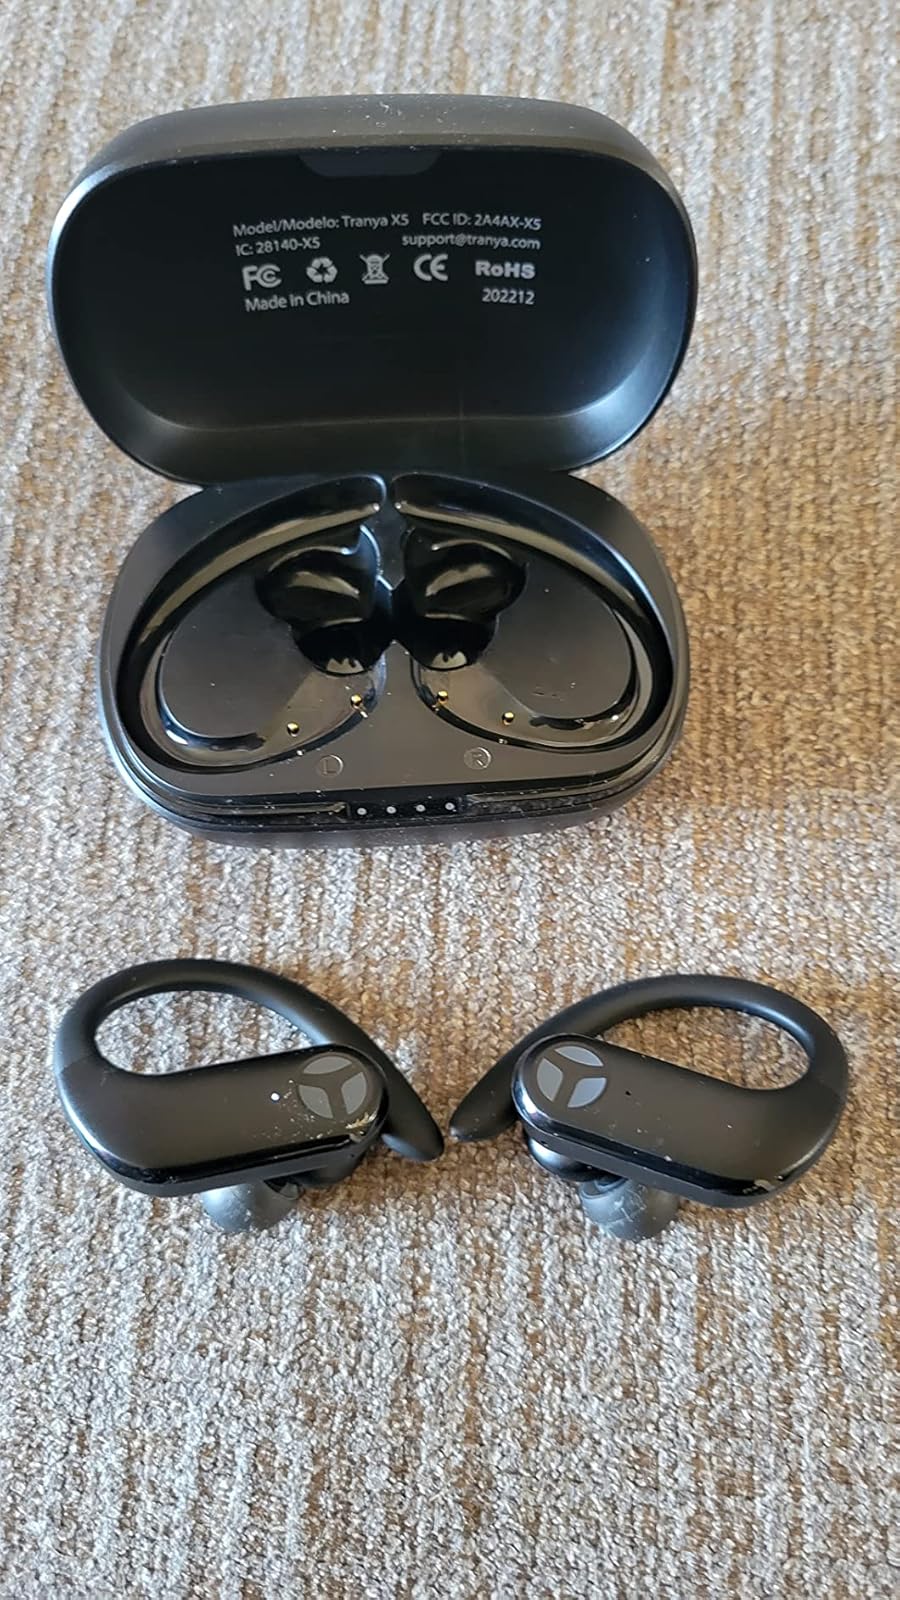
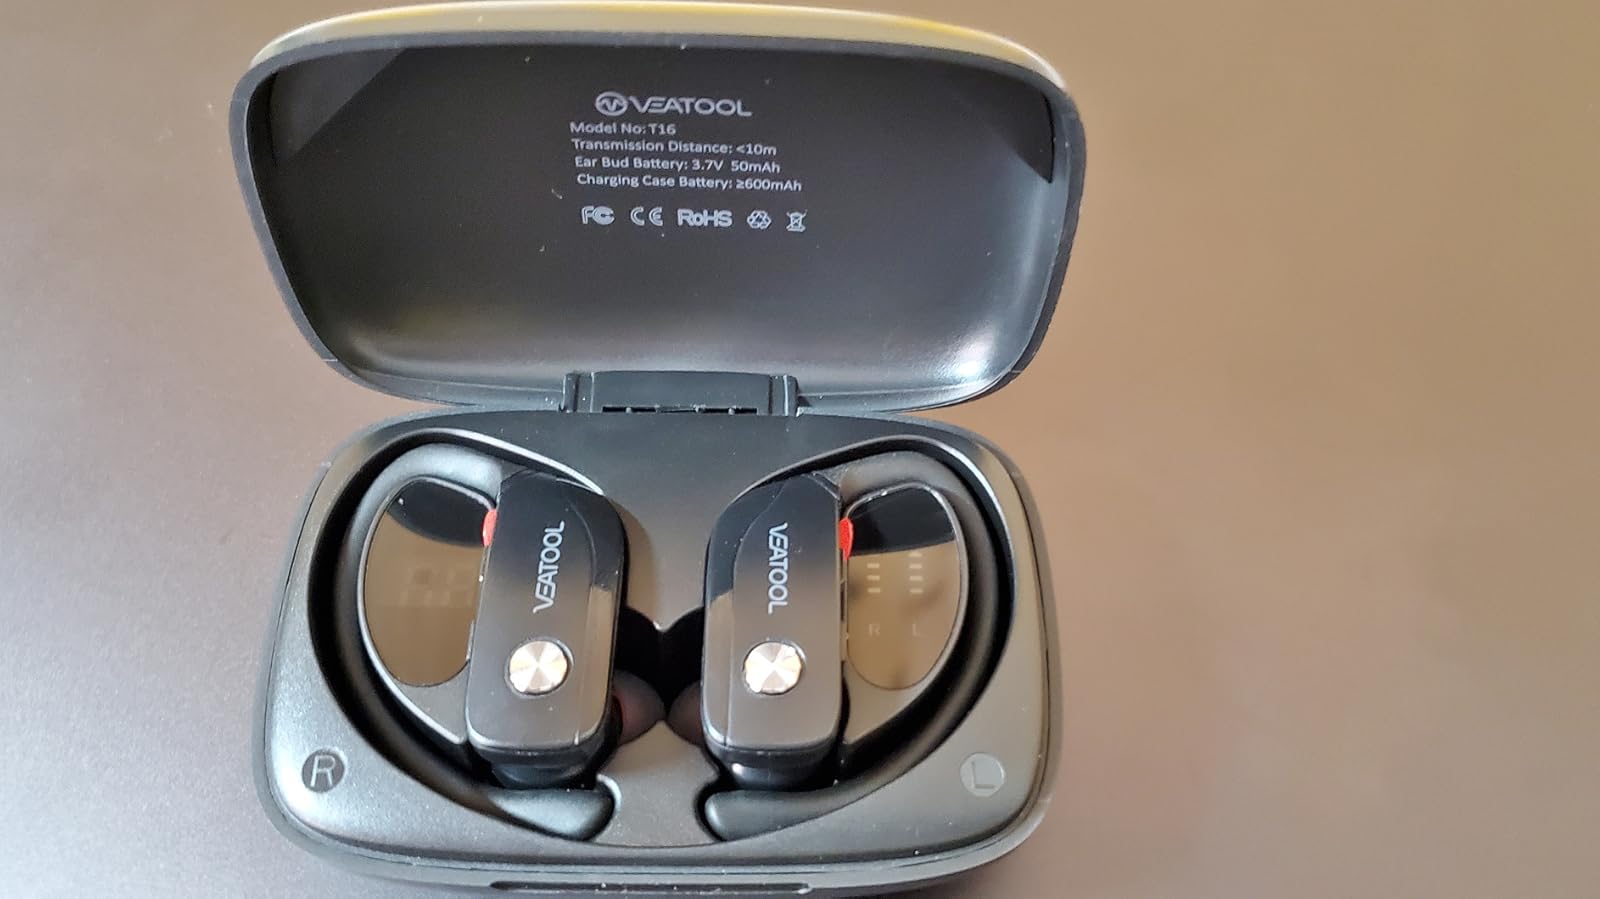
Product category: earbuds
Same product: no